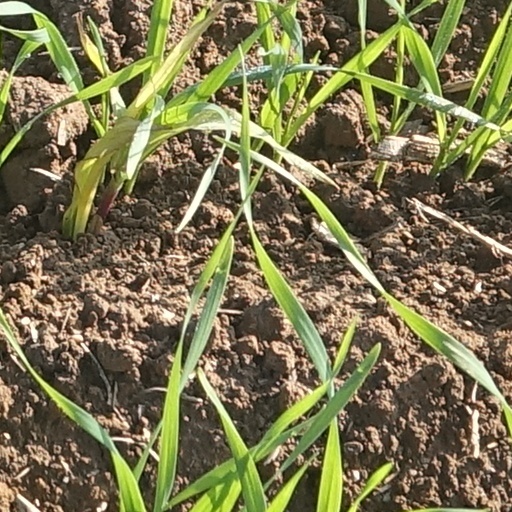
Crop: wheat